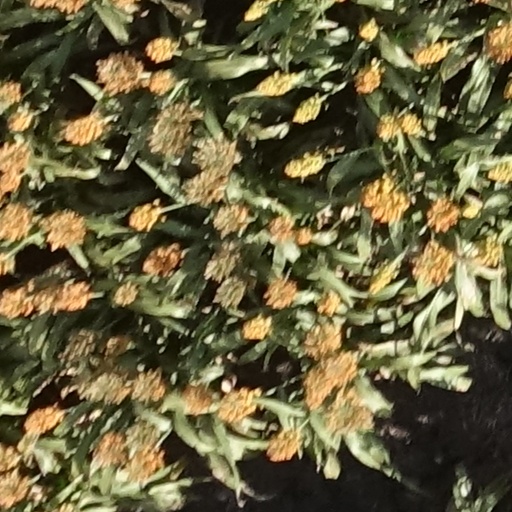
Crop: sorghum